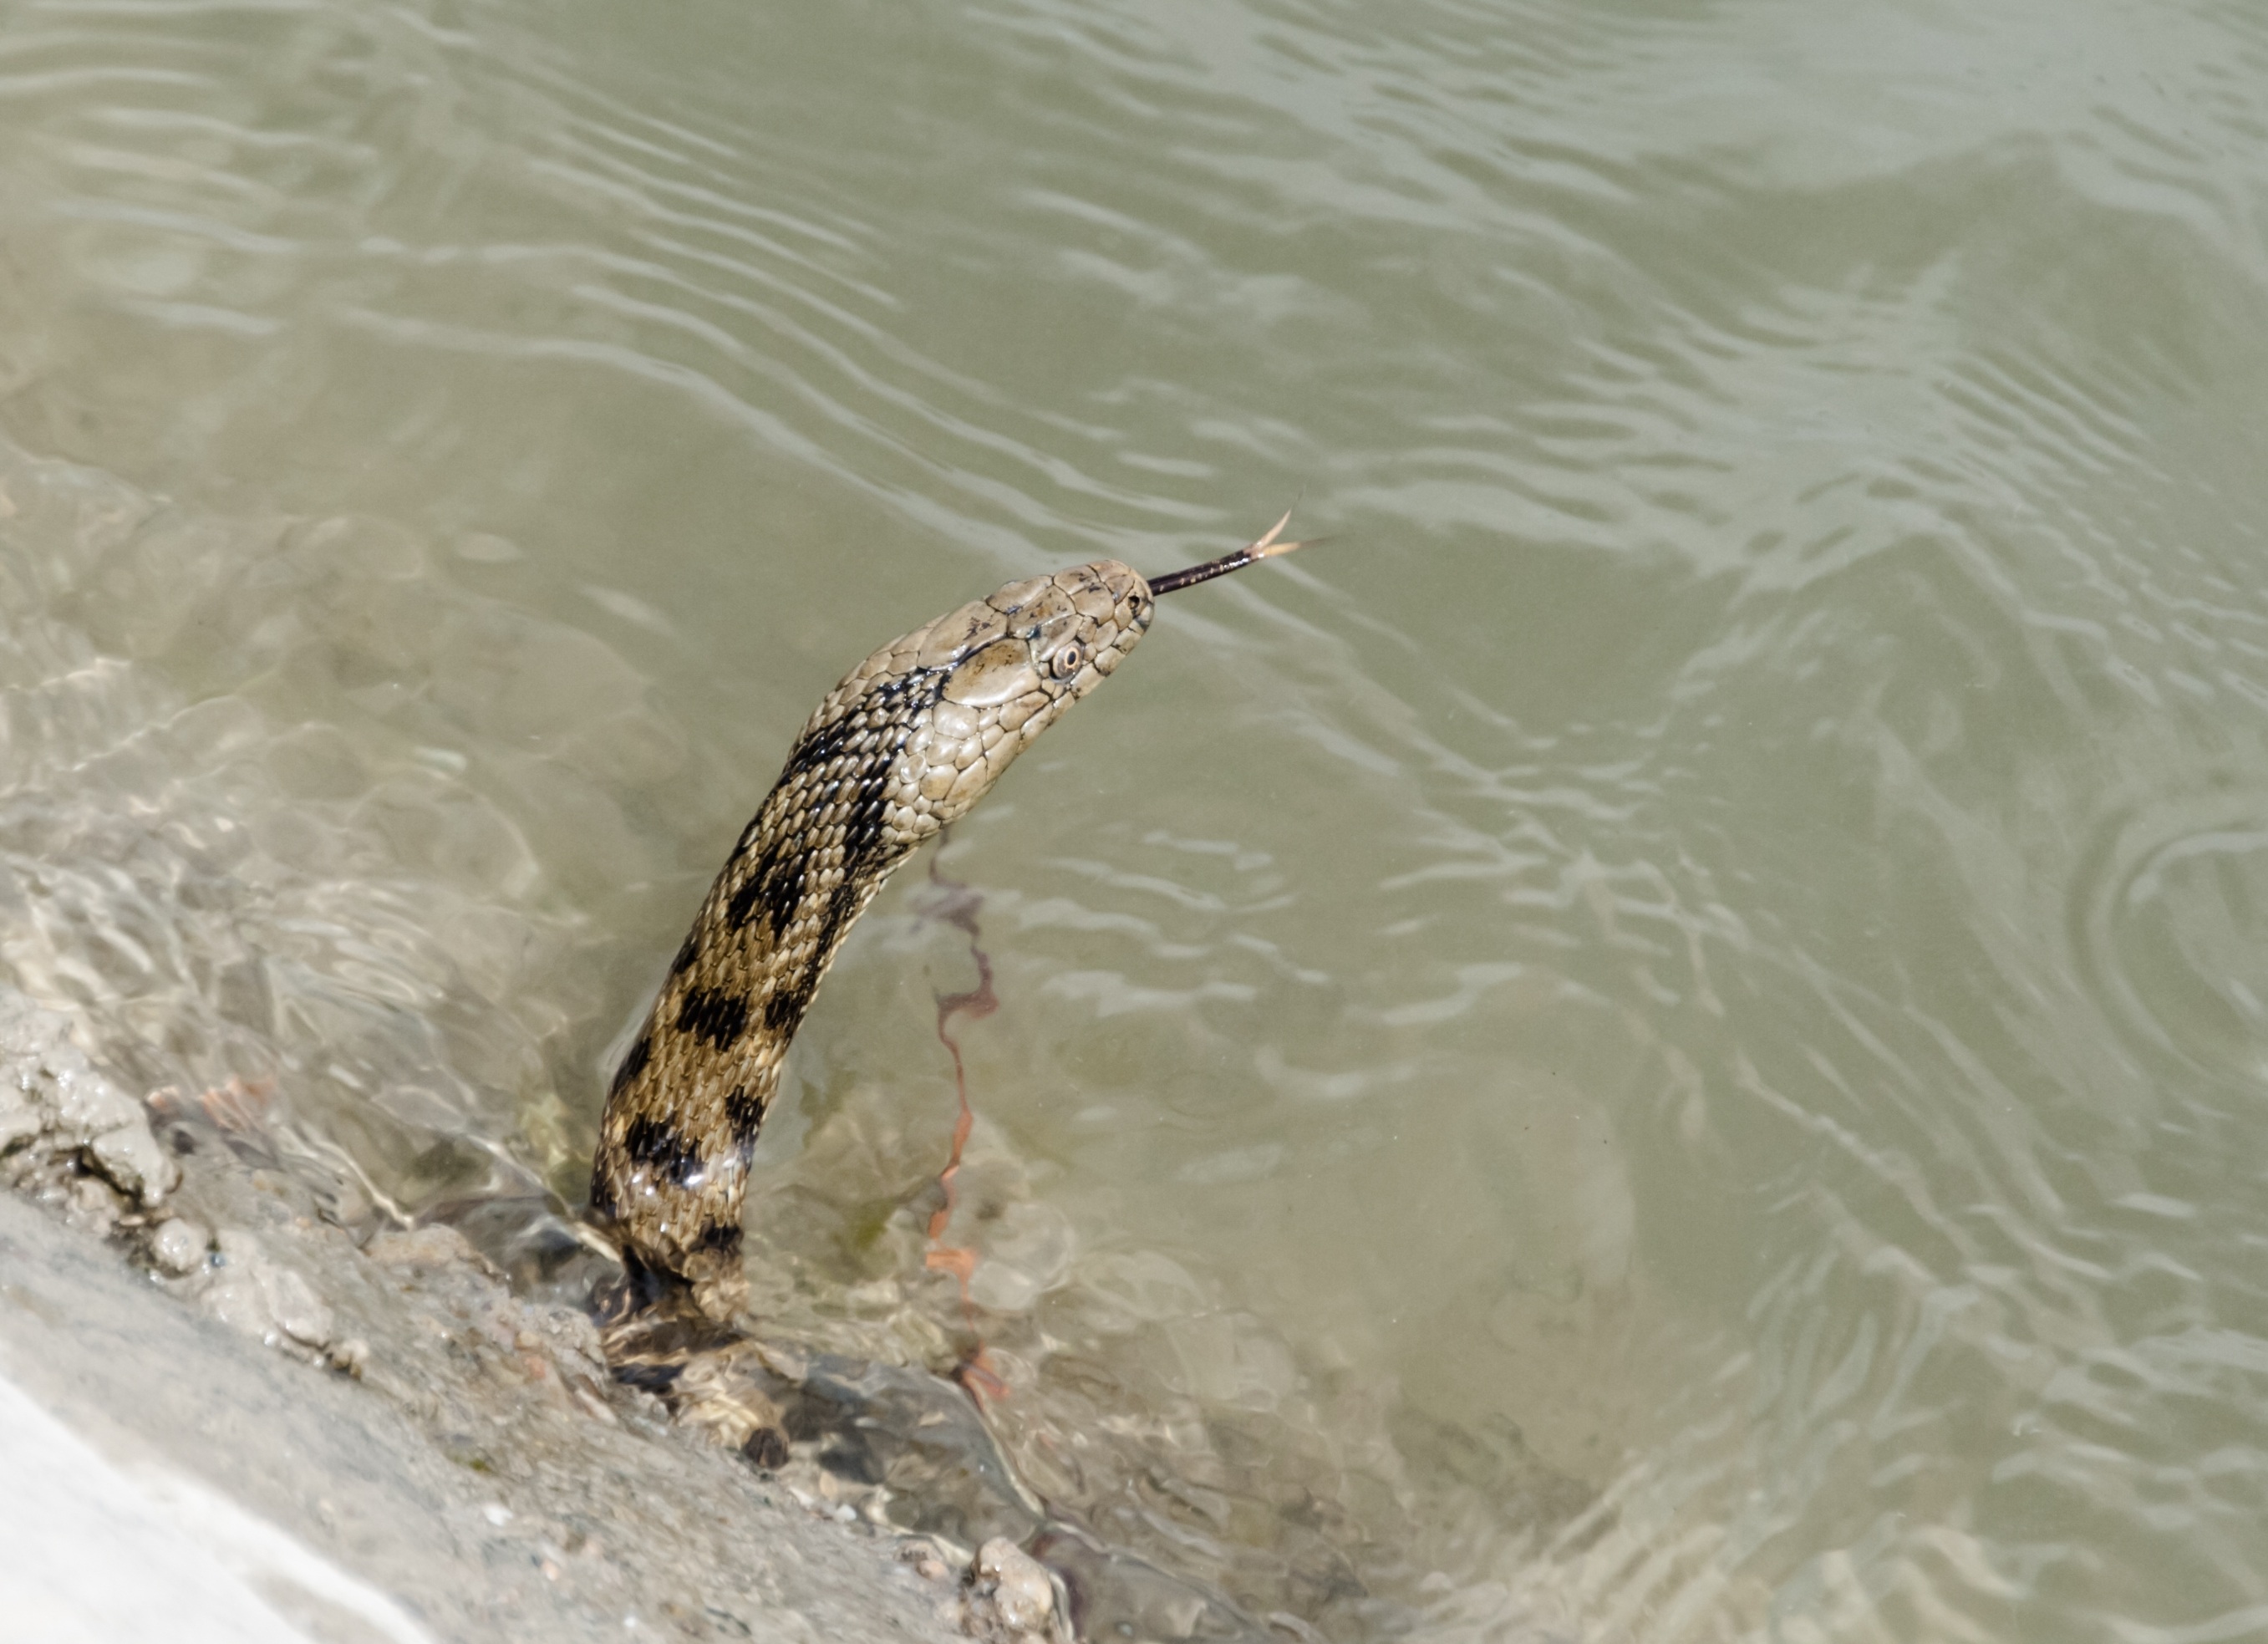
water, nature, animal, river, wildlife, wild, predator, reptile, fauna, crocodile, snake, vertebrate, scales, serpent, non venomous